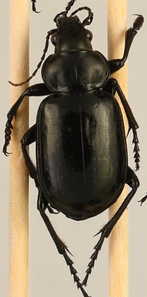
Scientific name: Calosoma affine
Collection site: Konza Prairie Agroecosystem NEON (KONA), plot KONA_007